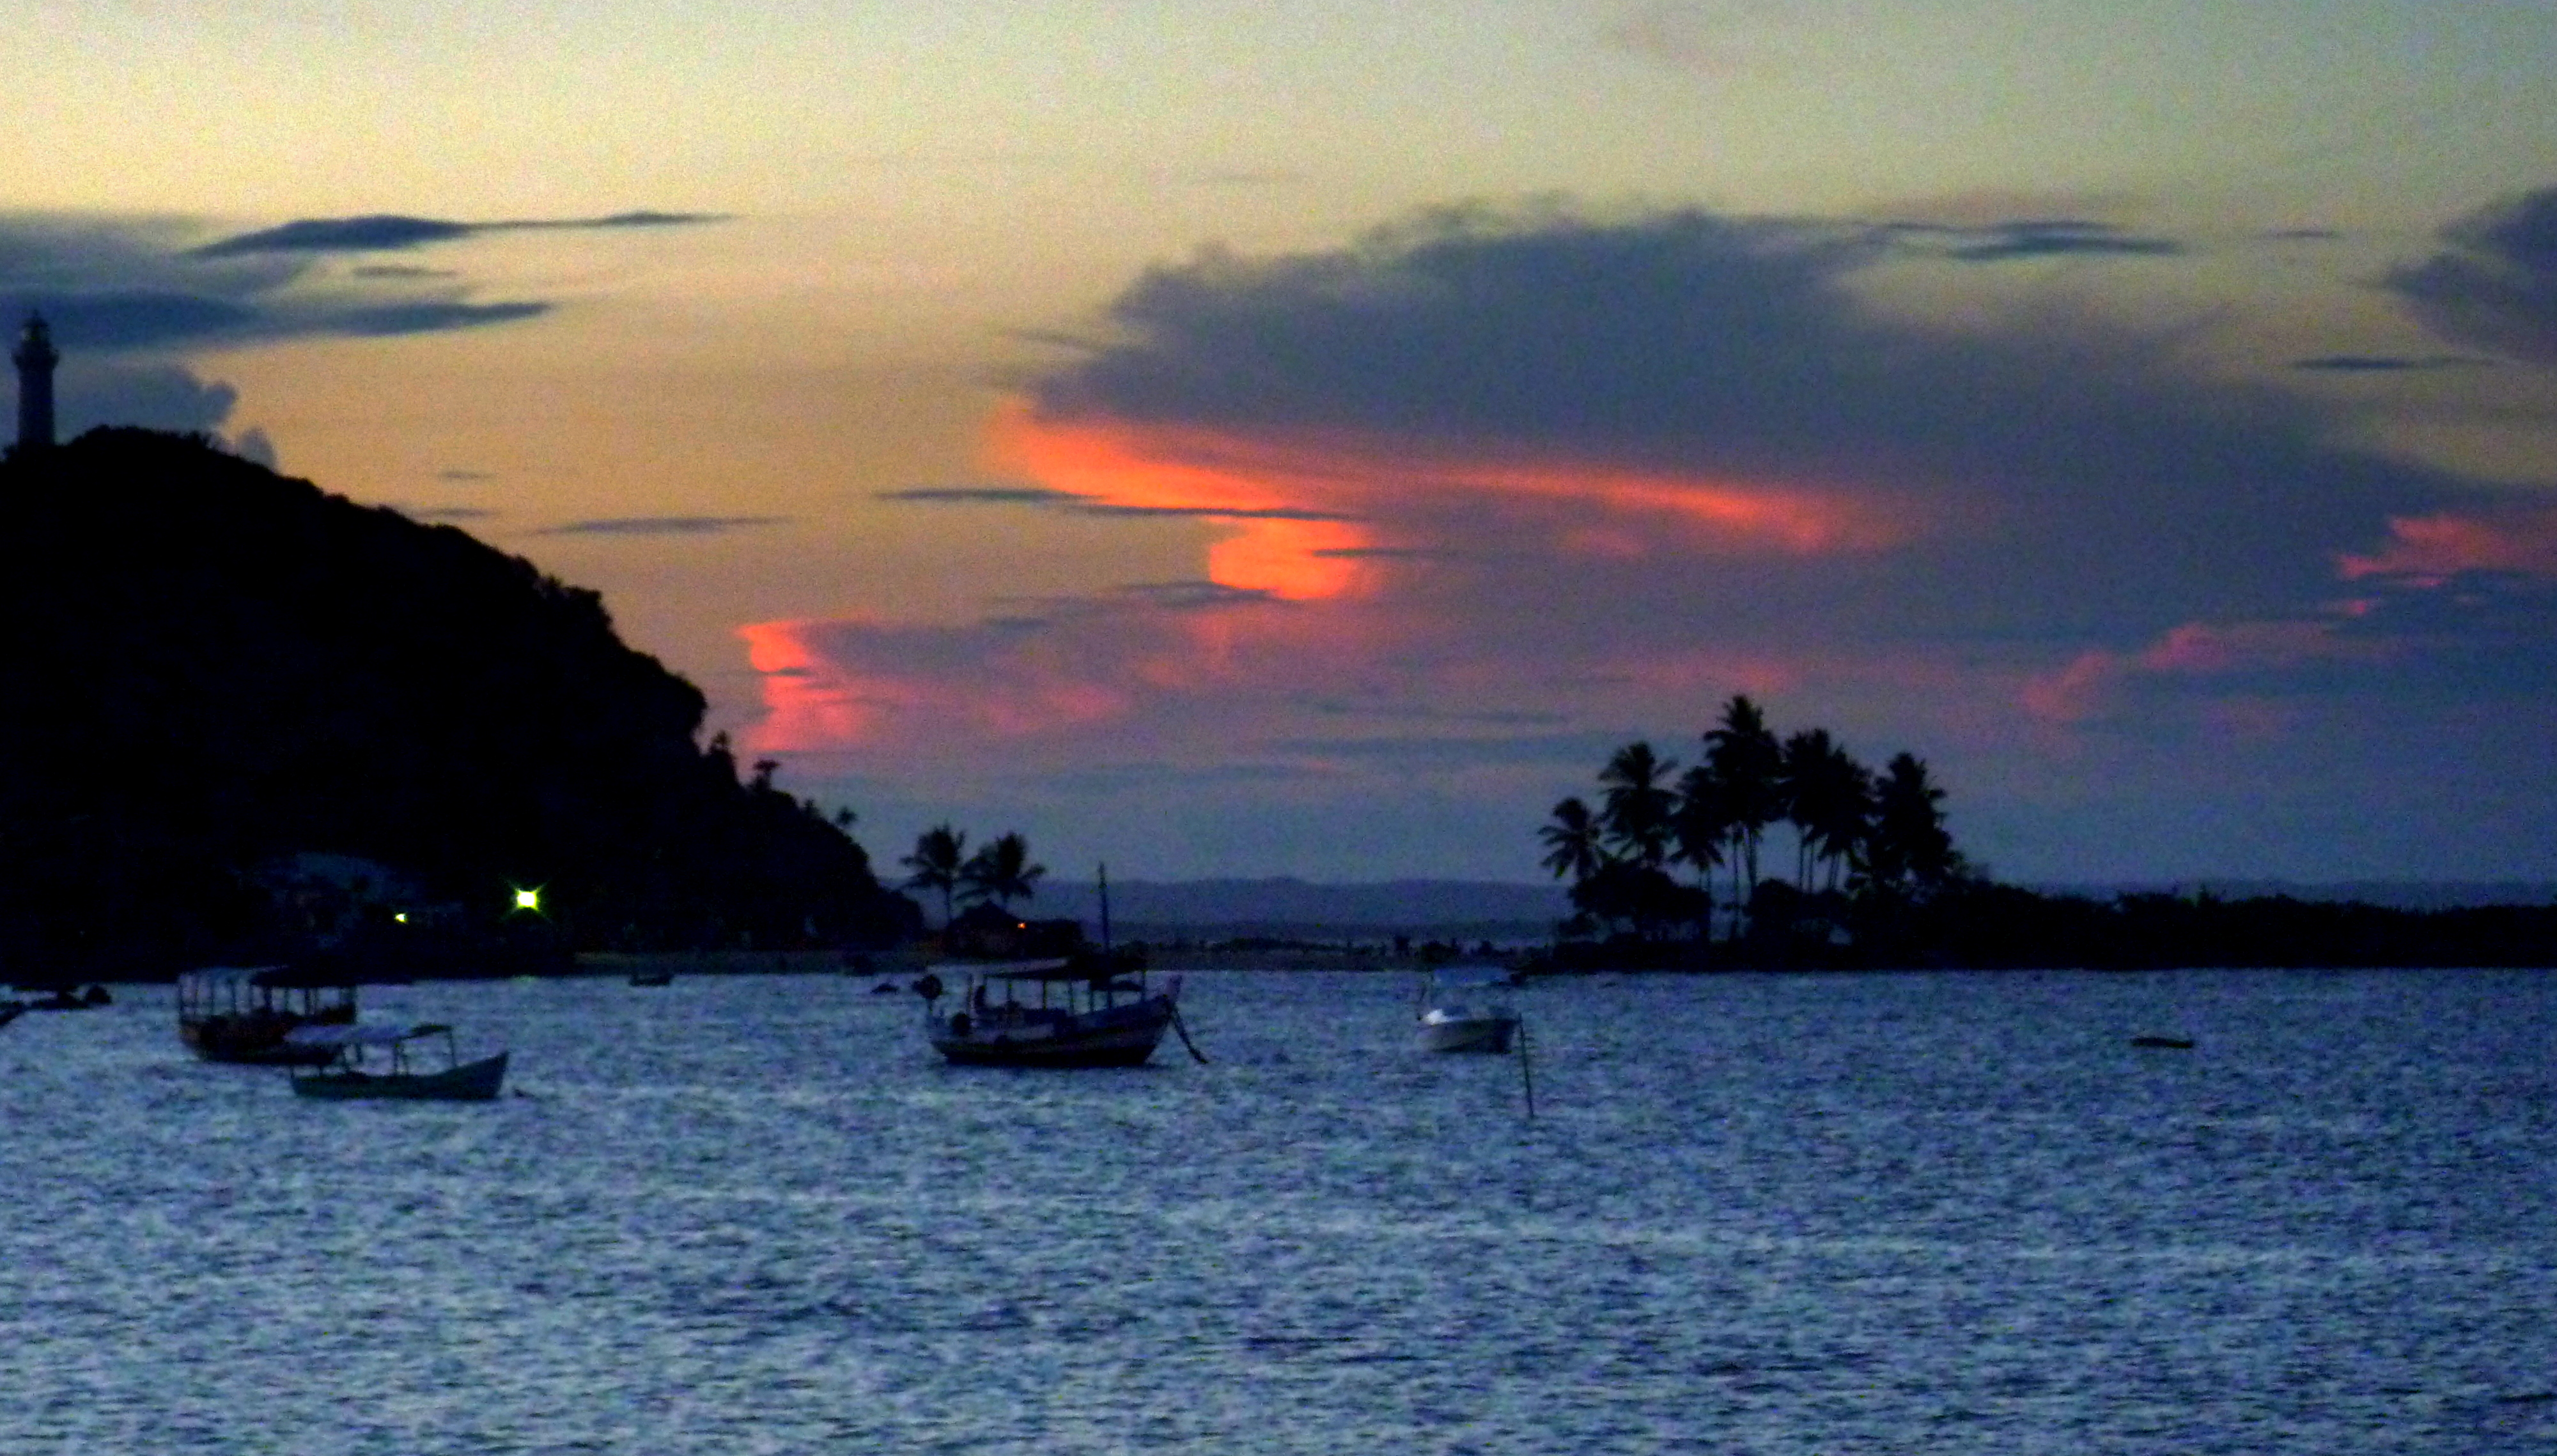
sea, coast, horizon, sunrise, sunset, morning, shore, dawn, dusk, evening, vehicle, bay, atardecer, morro, morrodesaopaulo, afterglow